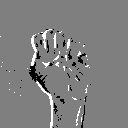
ASL letter: s